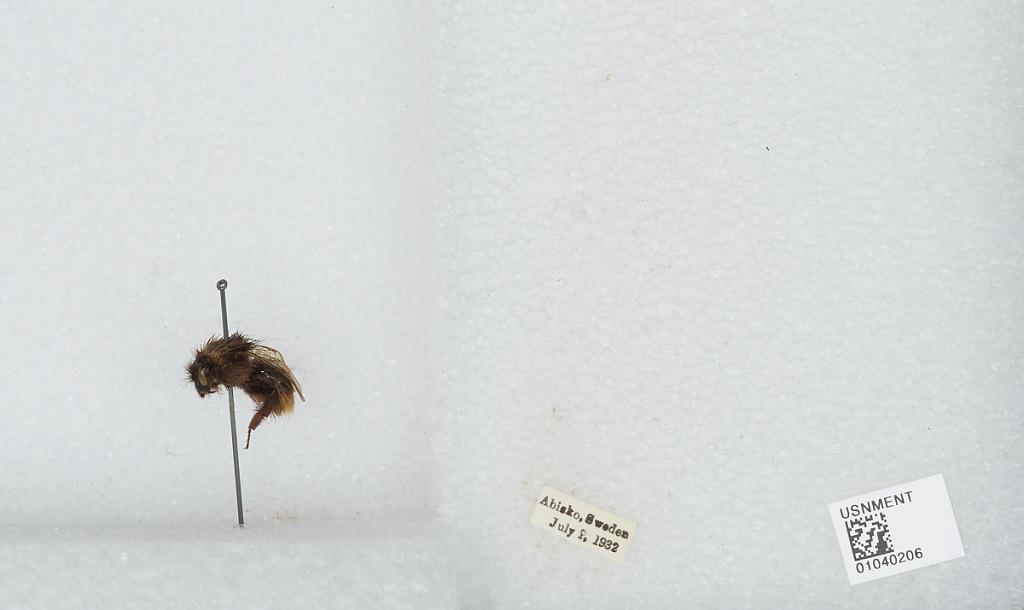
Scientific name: Bombus (Pyrobombus) pratorum (Linnaeus)
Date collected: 1932-7-1
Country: Sweden
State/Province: Norrbotten
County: Kiruna
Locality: Abisko
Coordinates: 68.35, 18.82